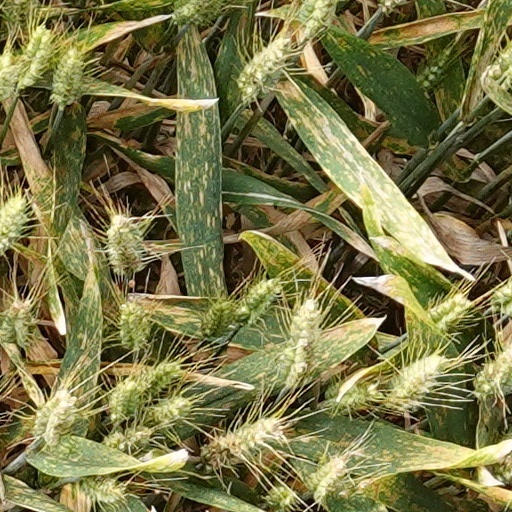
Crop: wheat